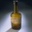
Label: bottle